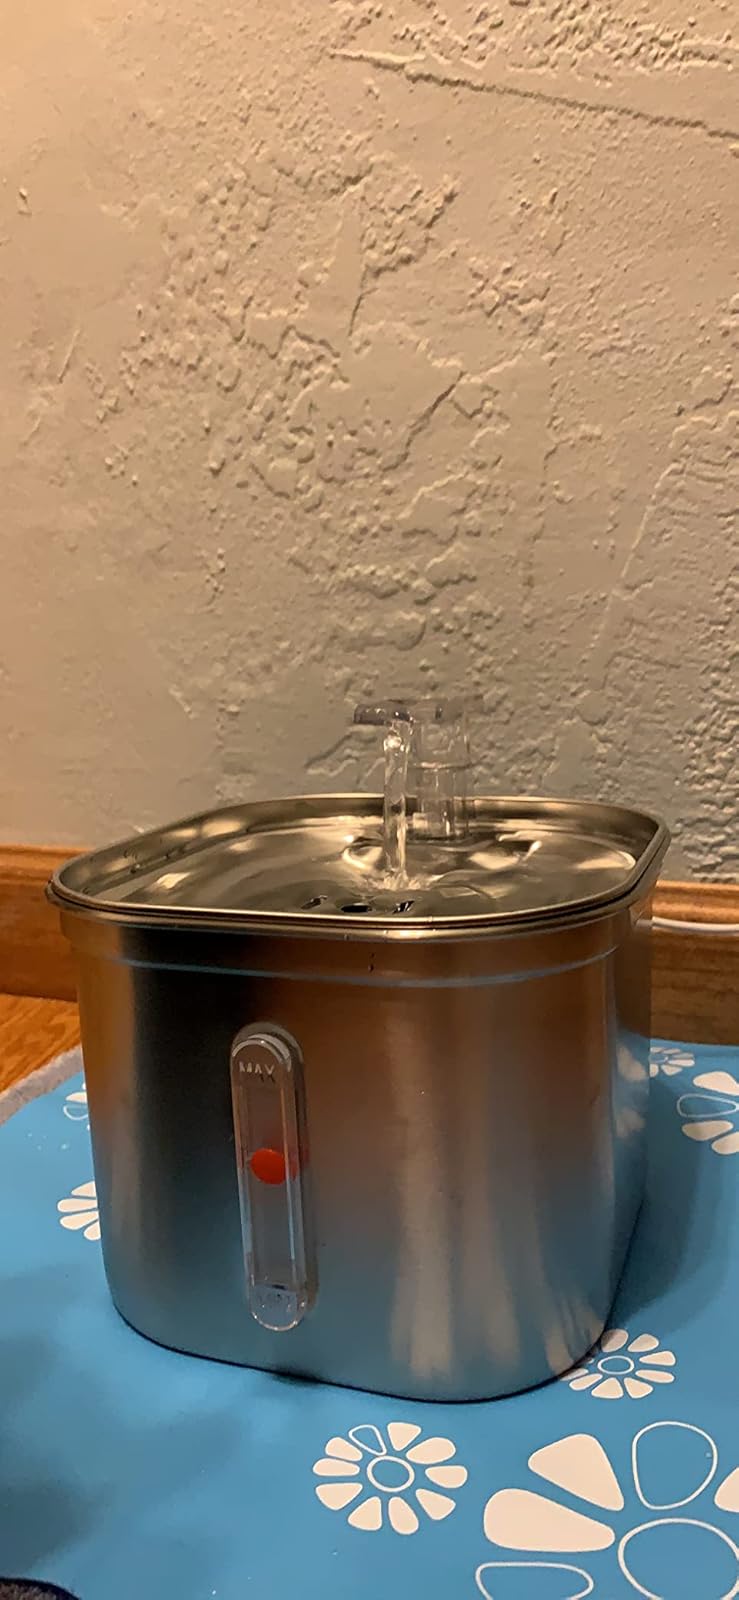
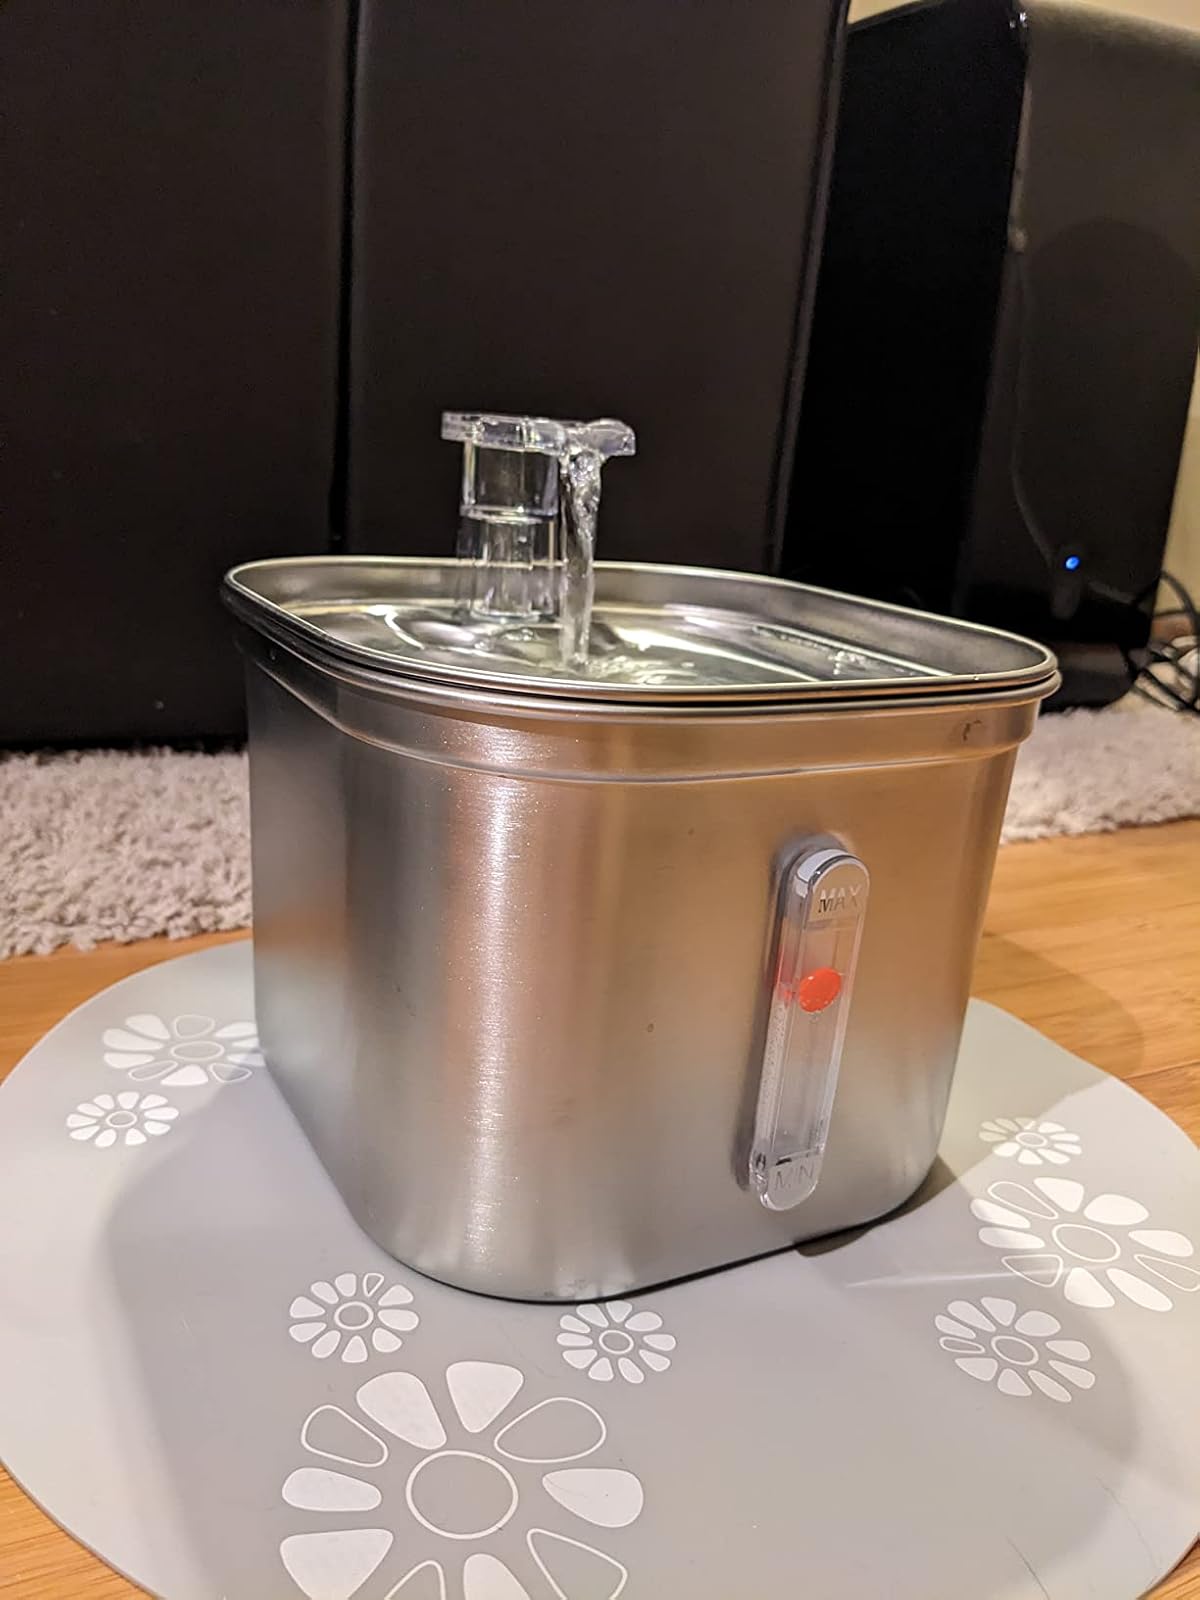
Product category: items_bowl
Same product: yes